Rogers House (Holden, Massachusetts)

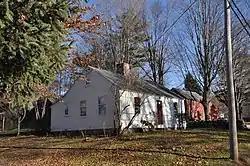

The Rogers House is a historic house in Holden, Massachusetts. The 1.5-story Cape-style wood-frame house was built sometime before 1733, and is possibly the oldest building in Holden (there is no firm evidence for a traditionally-ascribed date of 1722 for its construction). It is the best-preserved example of its style in the area, which was once somewhat common.